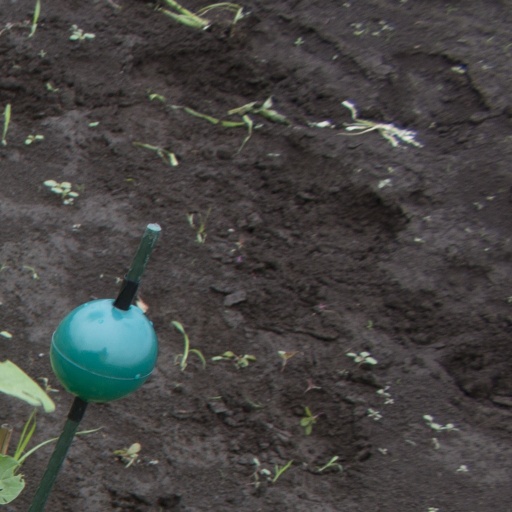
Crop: soybean